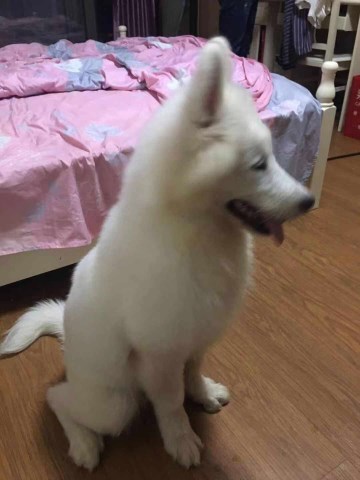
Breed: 2192-n000088-Samoyed